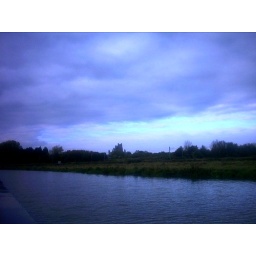
Cathedral from boat in river